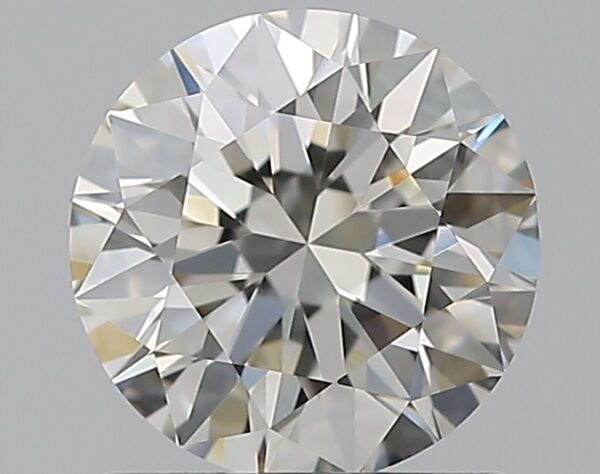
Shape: round
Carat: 1.01
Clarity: VVS2
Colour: J
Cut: EX
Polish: EX
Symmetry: EX
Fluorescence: N
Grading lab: GIA
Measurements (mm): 6.37 x 6.42 x 3.99